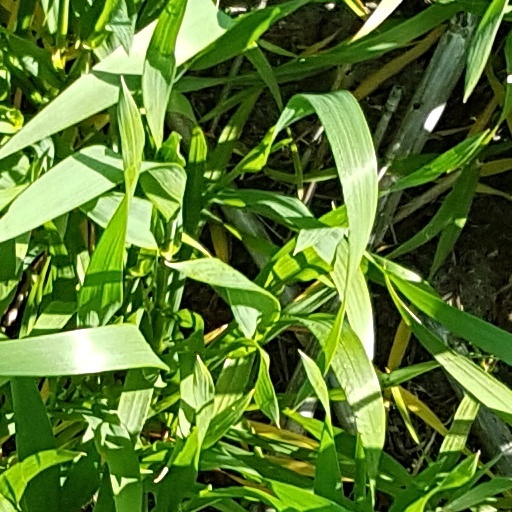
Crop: wheat